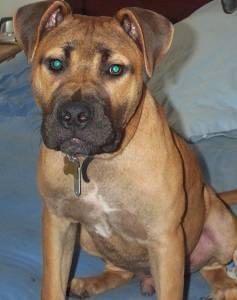
american pit bull terrier